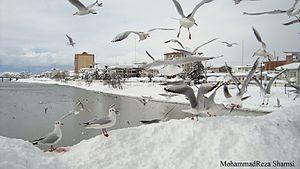
Le Mazandaran ou Mazandéran appelé autrefois Tabaristan est une province du nord de l'Iran, délimitée par la Mer Caspienne au nord. Le Mazandéran était une partie de la province d'Hyrcanie au temps de l'Empire perse. Son nom antique était le Tabaristan.